Lady Elizabeth (1879)

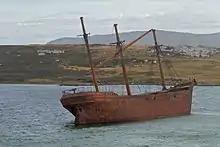
"Lady Elizabeth" in 2012.

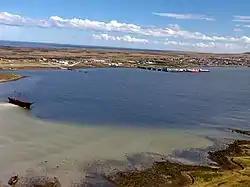
"Lady Elizabeth" can be seen on the left in this 2007 photo of the harbour.

"Lady Elizabeth" is still intact and partially beached in Whalebone Cove. The ship has been reported to rock back and forth during high tides from the pounding waves. Many of the ship's accessories are still attached to "Lady Elizabeth" including the main crank for the anchor, the davits that would hold the two lifeboats, part of the crow's nest, part of the spiral staircase, and most of her wooden decking. However, most of the ship is suffering severe rust and the keel has started to rust away leaving large holes. During high tide, the bottom of the ship is flooded. There are still sections of paint on the inside of the ship. Some of the iron rivets have rusted away causing the starboard bulkhead to spring out.